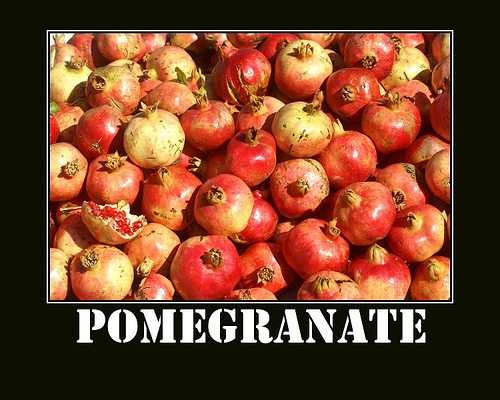
Label: Pomegranate